Haussez

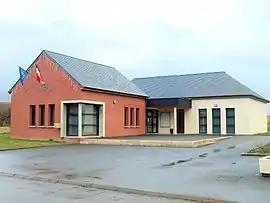
The town hall in Haussez

Haussez is a commune in the Seine-Maritime department in the Normandy region in northern France.